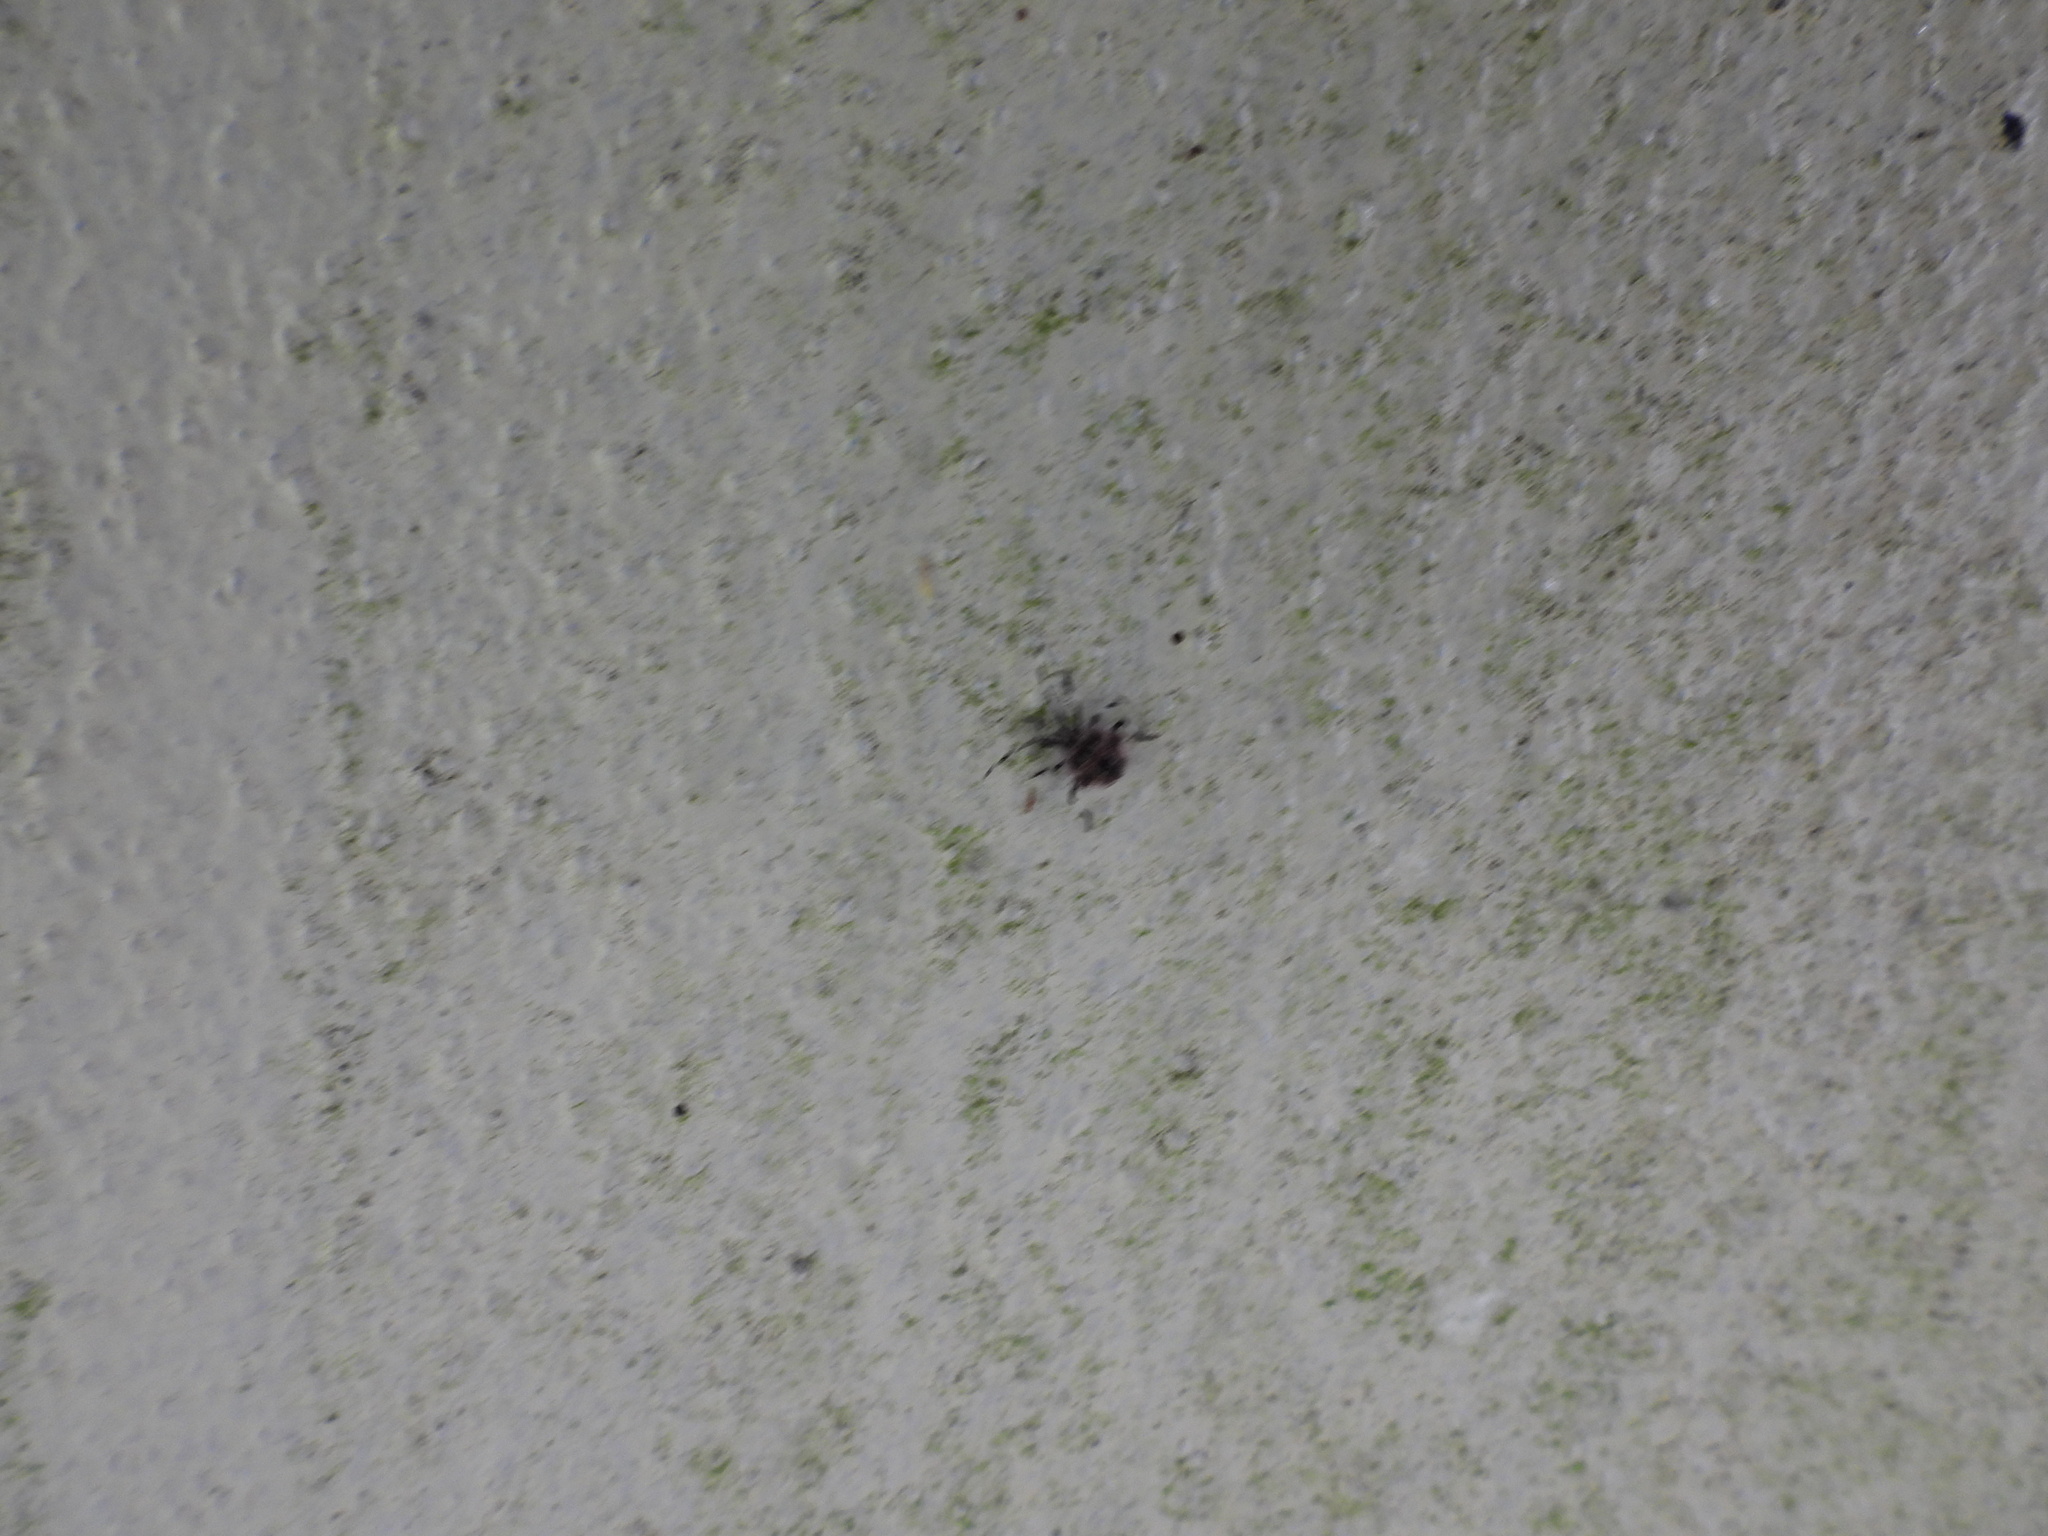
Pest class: stink_bug